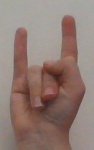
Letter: la